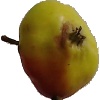
Label: Apple Red Yellow 2